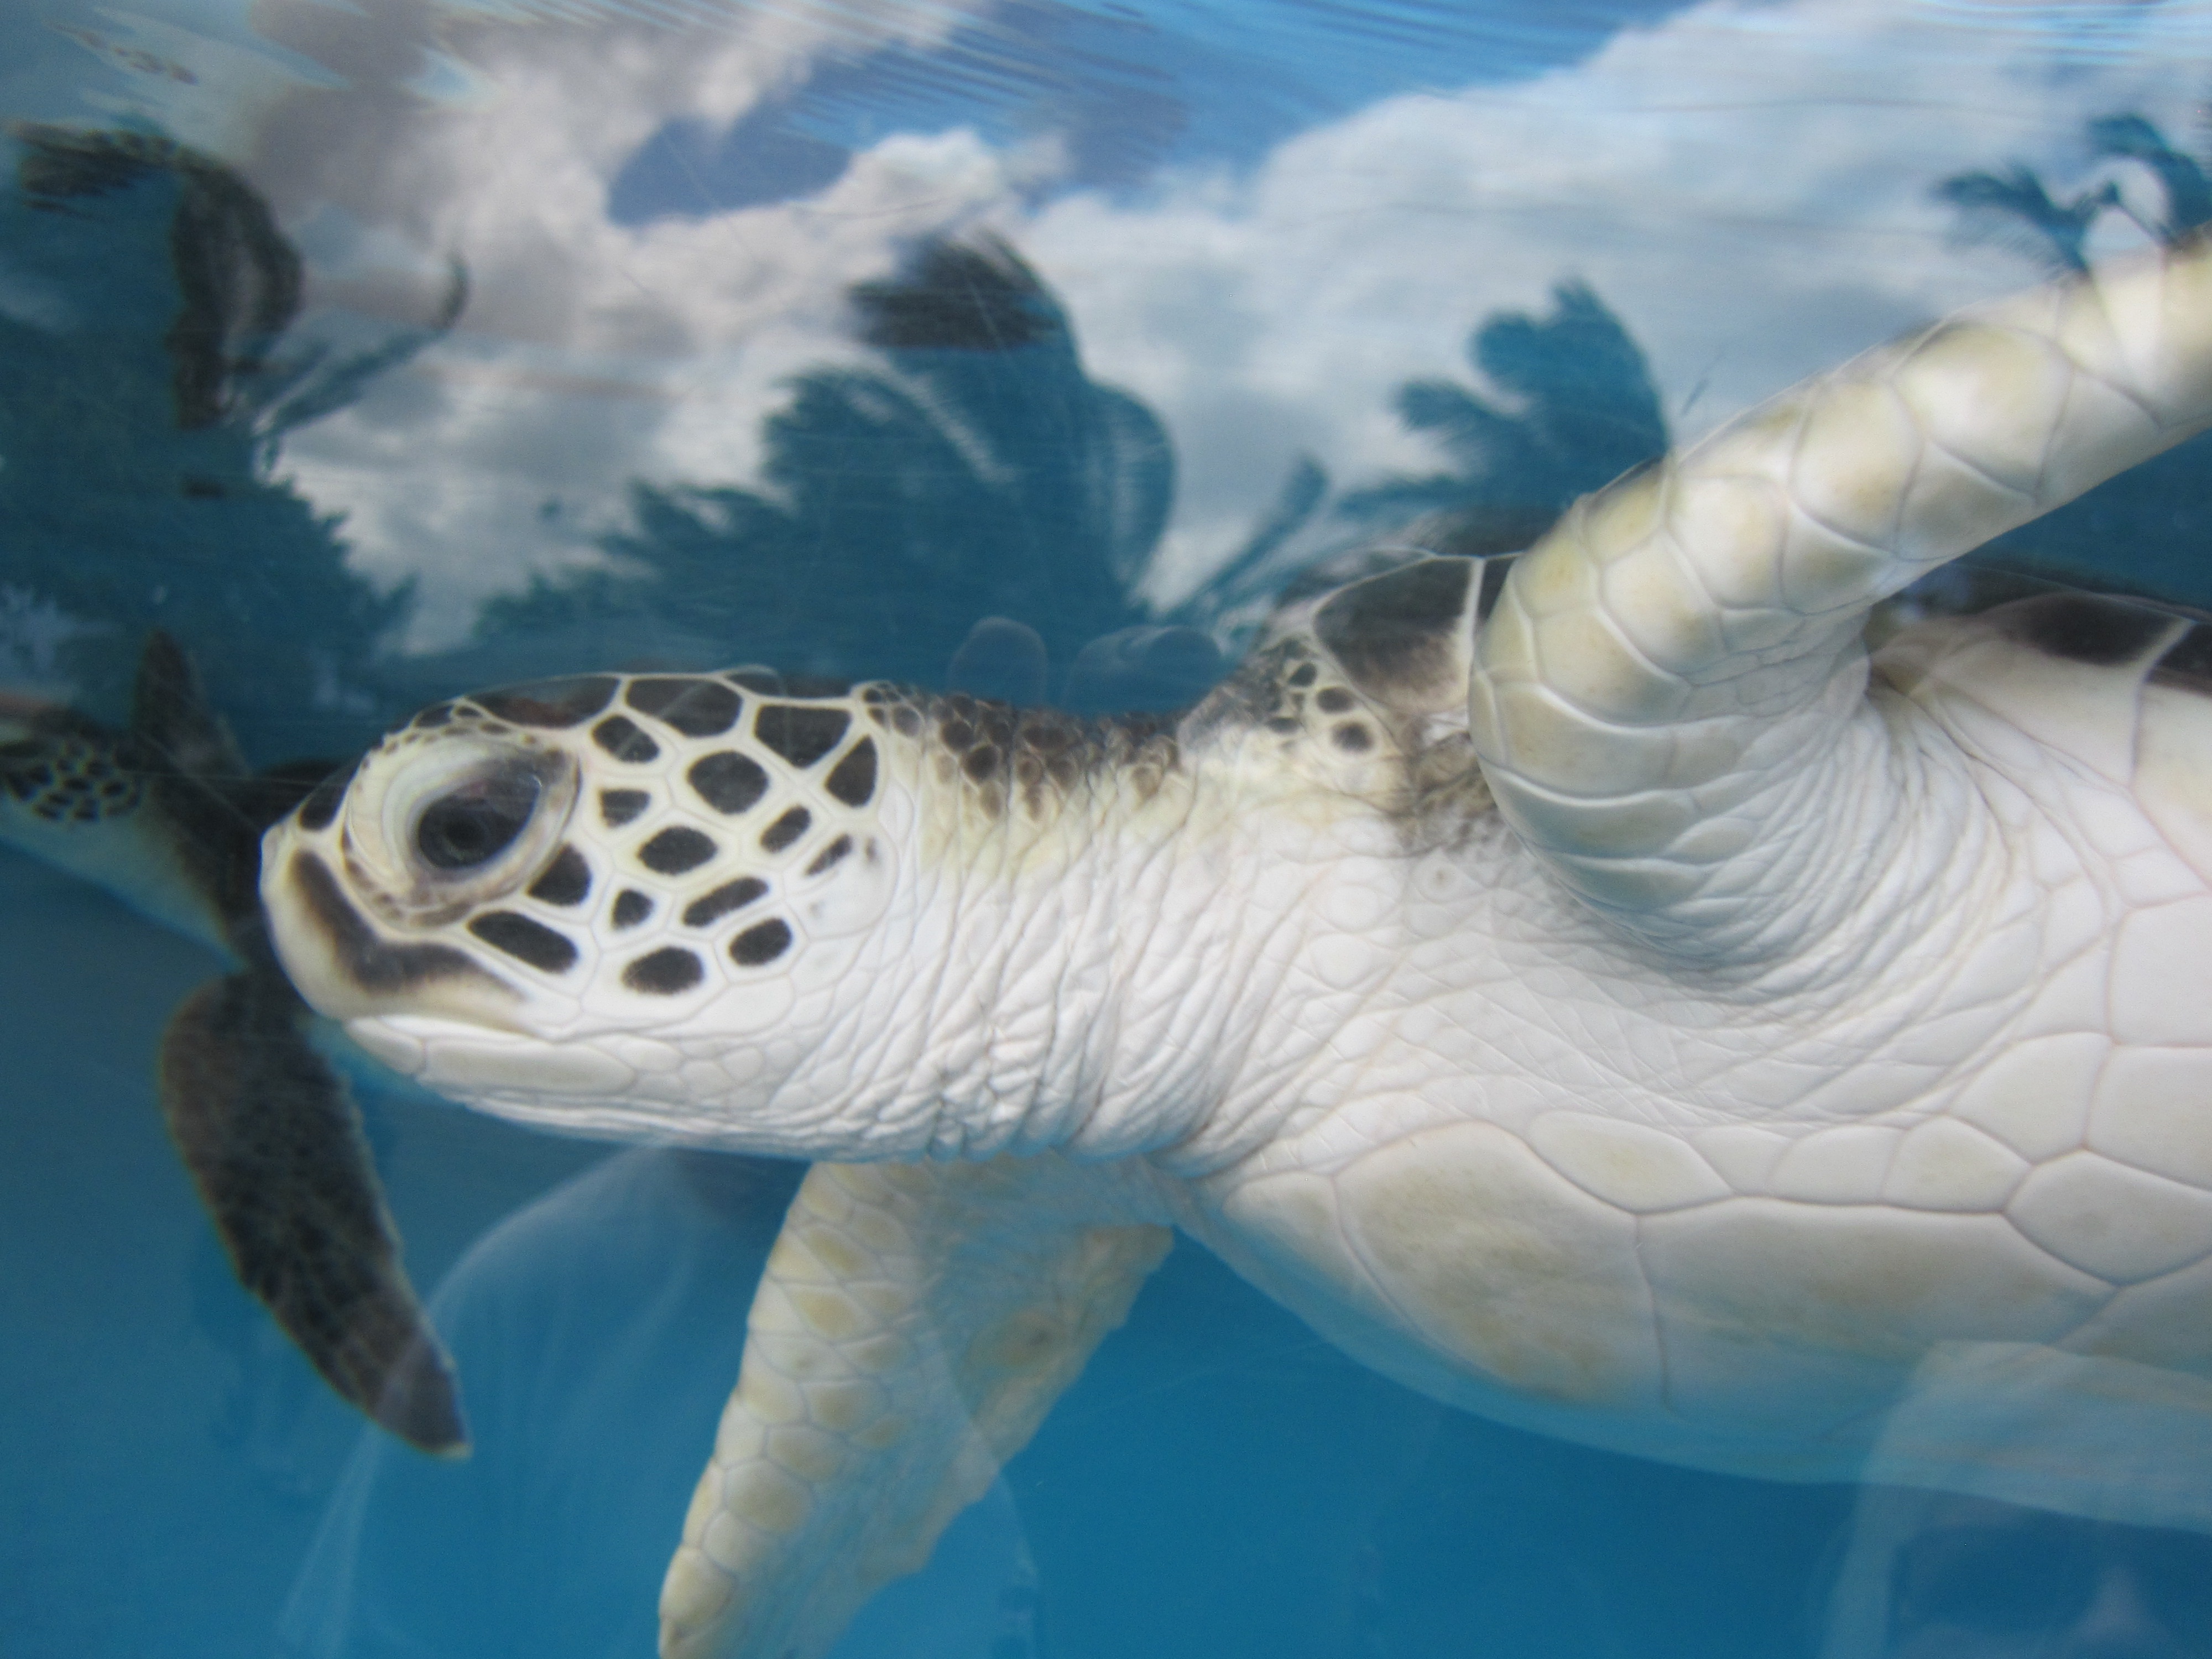
nature, underwater, biology, turtle, sea turtle, reptile, hawaii, life, aquarium, marine, vertebrate, loggerhead, marine biology